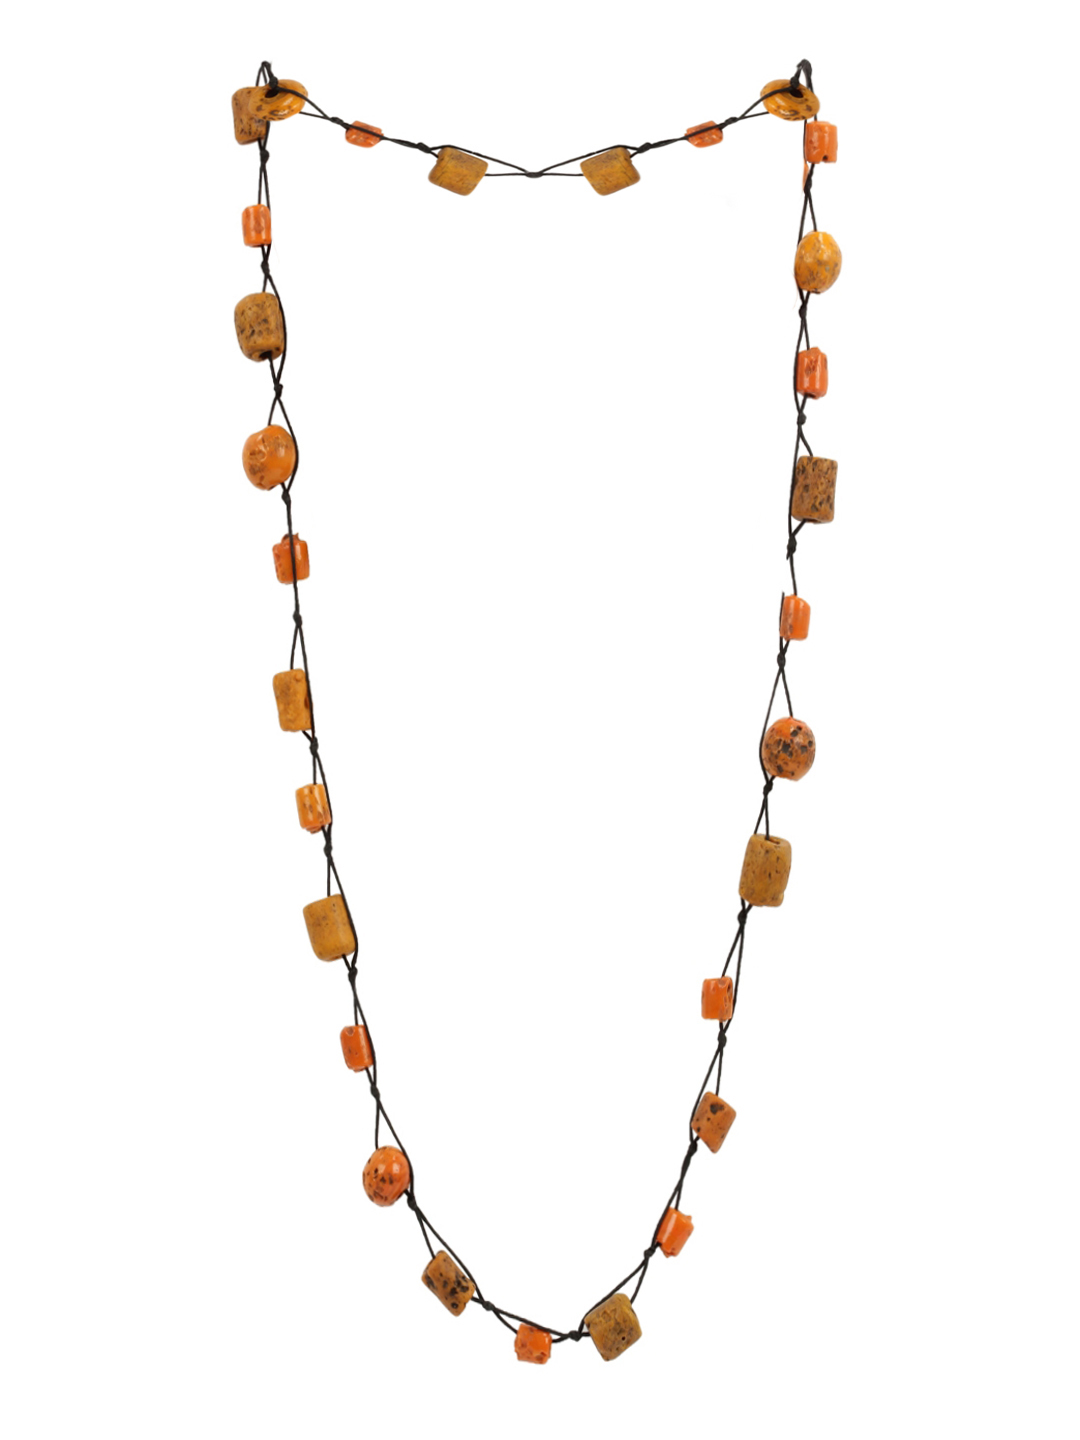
Adrika Women Orange Necklace
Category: Accessories / Jewellery / Necklace and Chains
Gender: Women
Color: Orange
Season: Winter 2015
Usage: Casual